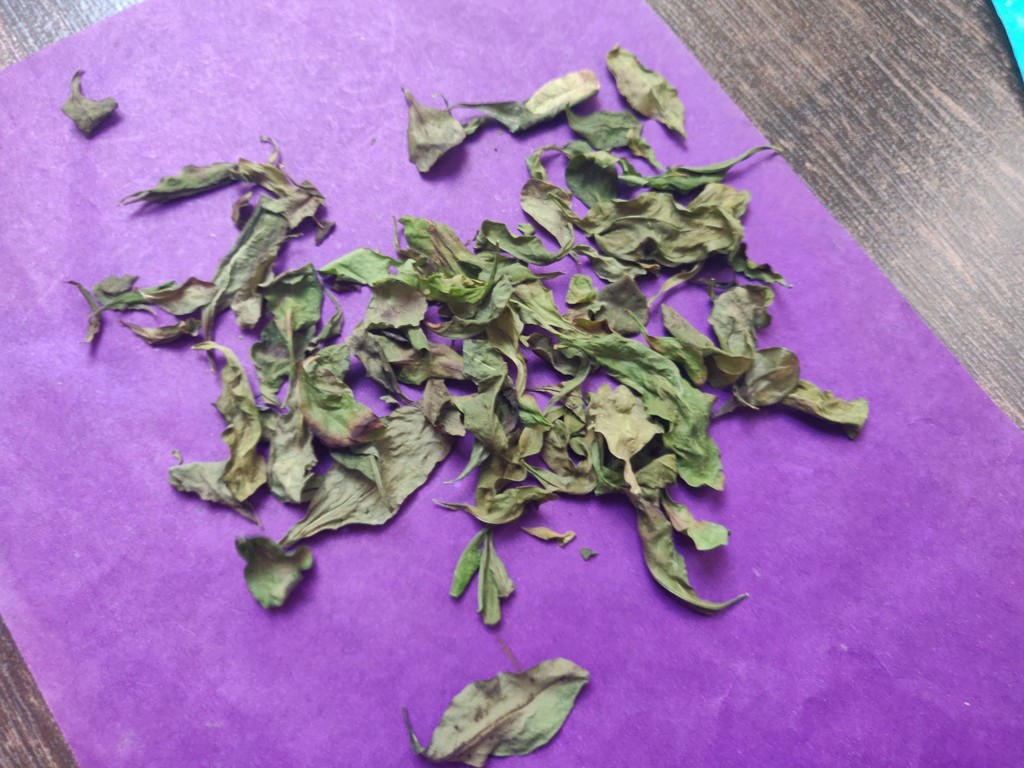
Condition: Dried
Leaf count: multiple
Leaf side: unknown